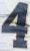
Number: 4